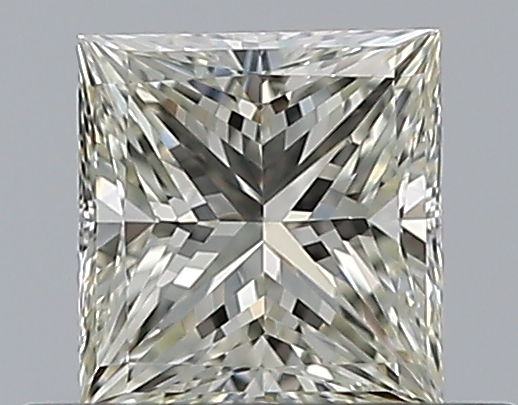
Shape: princess
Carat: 0.5
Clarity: VS2
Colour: K
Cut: VG
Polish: VG
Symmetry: VG
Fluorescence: N
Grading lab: GIA
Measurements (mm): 4.49 x 4.31 x 3.17